History of coins in Italy

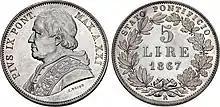
5 Papal lire, 1867

The Two Sicilies piastra was the coinage system or currency of the Kingdom of the Two Sicilies between 1815 and 1860. It was subdivided into 120 "grana" (singular: "grano"), each of 2 "tornesi" (singular: "tornese"). Accounts were kept in "ducato", worth 100 grana. The subdivision and the coinage of the currency were simplified with respect to the pre-Napoleonic era: only three denominations survived. The ducat proper was the name of the gold coins, and curiously it did not exist as a single unit; the "grana" (singular: "grano") was the name of the silver coins, itself also not existing as a single unit; the "tornesel" (Italian: "tornese") was the name of the copper coins, which were worth half a "grana". Accounts were kept in ducats, each of 100 grana or 200 tornesels.